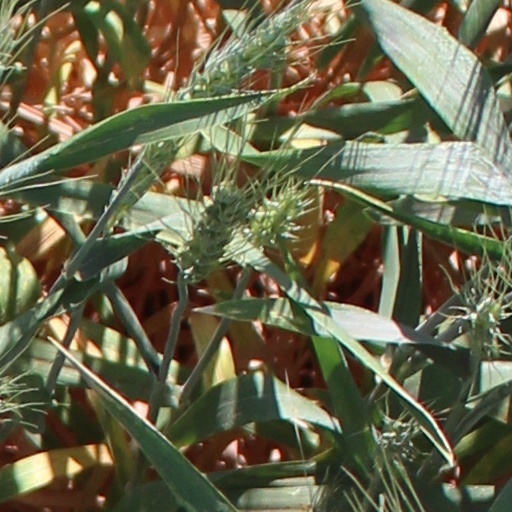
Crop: wheat